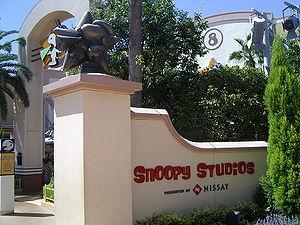
Universal Studios Japan est un parc à thèmes japonais situé dans l'arrondissement Konohana-ku d'Osaka. Troisième des parcs d'attractions de Universal Parks & Resorts, il est le premier à ouvrir en dehors des États-Unis, le 31 mars 2001. Il est desservi par la gare de Universal City sur la ligne Sakurajima.